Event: Nepal Earthquake
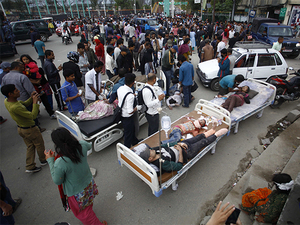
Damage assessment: damage